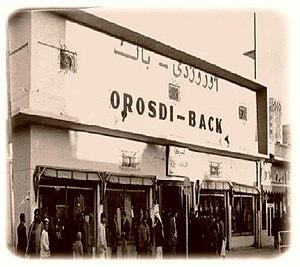
Omar Effendi est la plus ancienne et la plus connue chaîne de magasins d’Égypte.